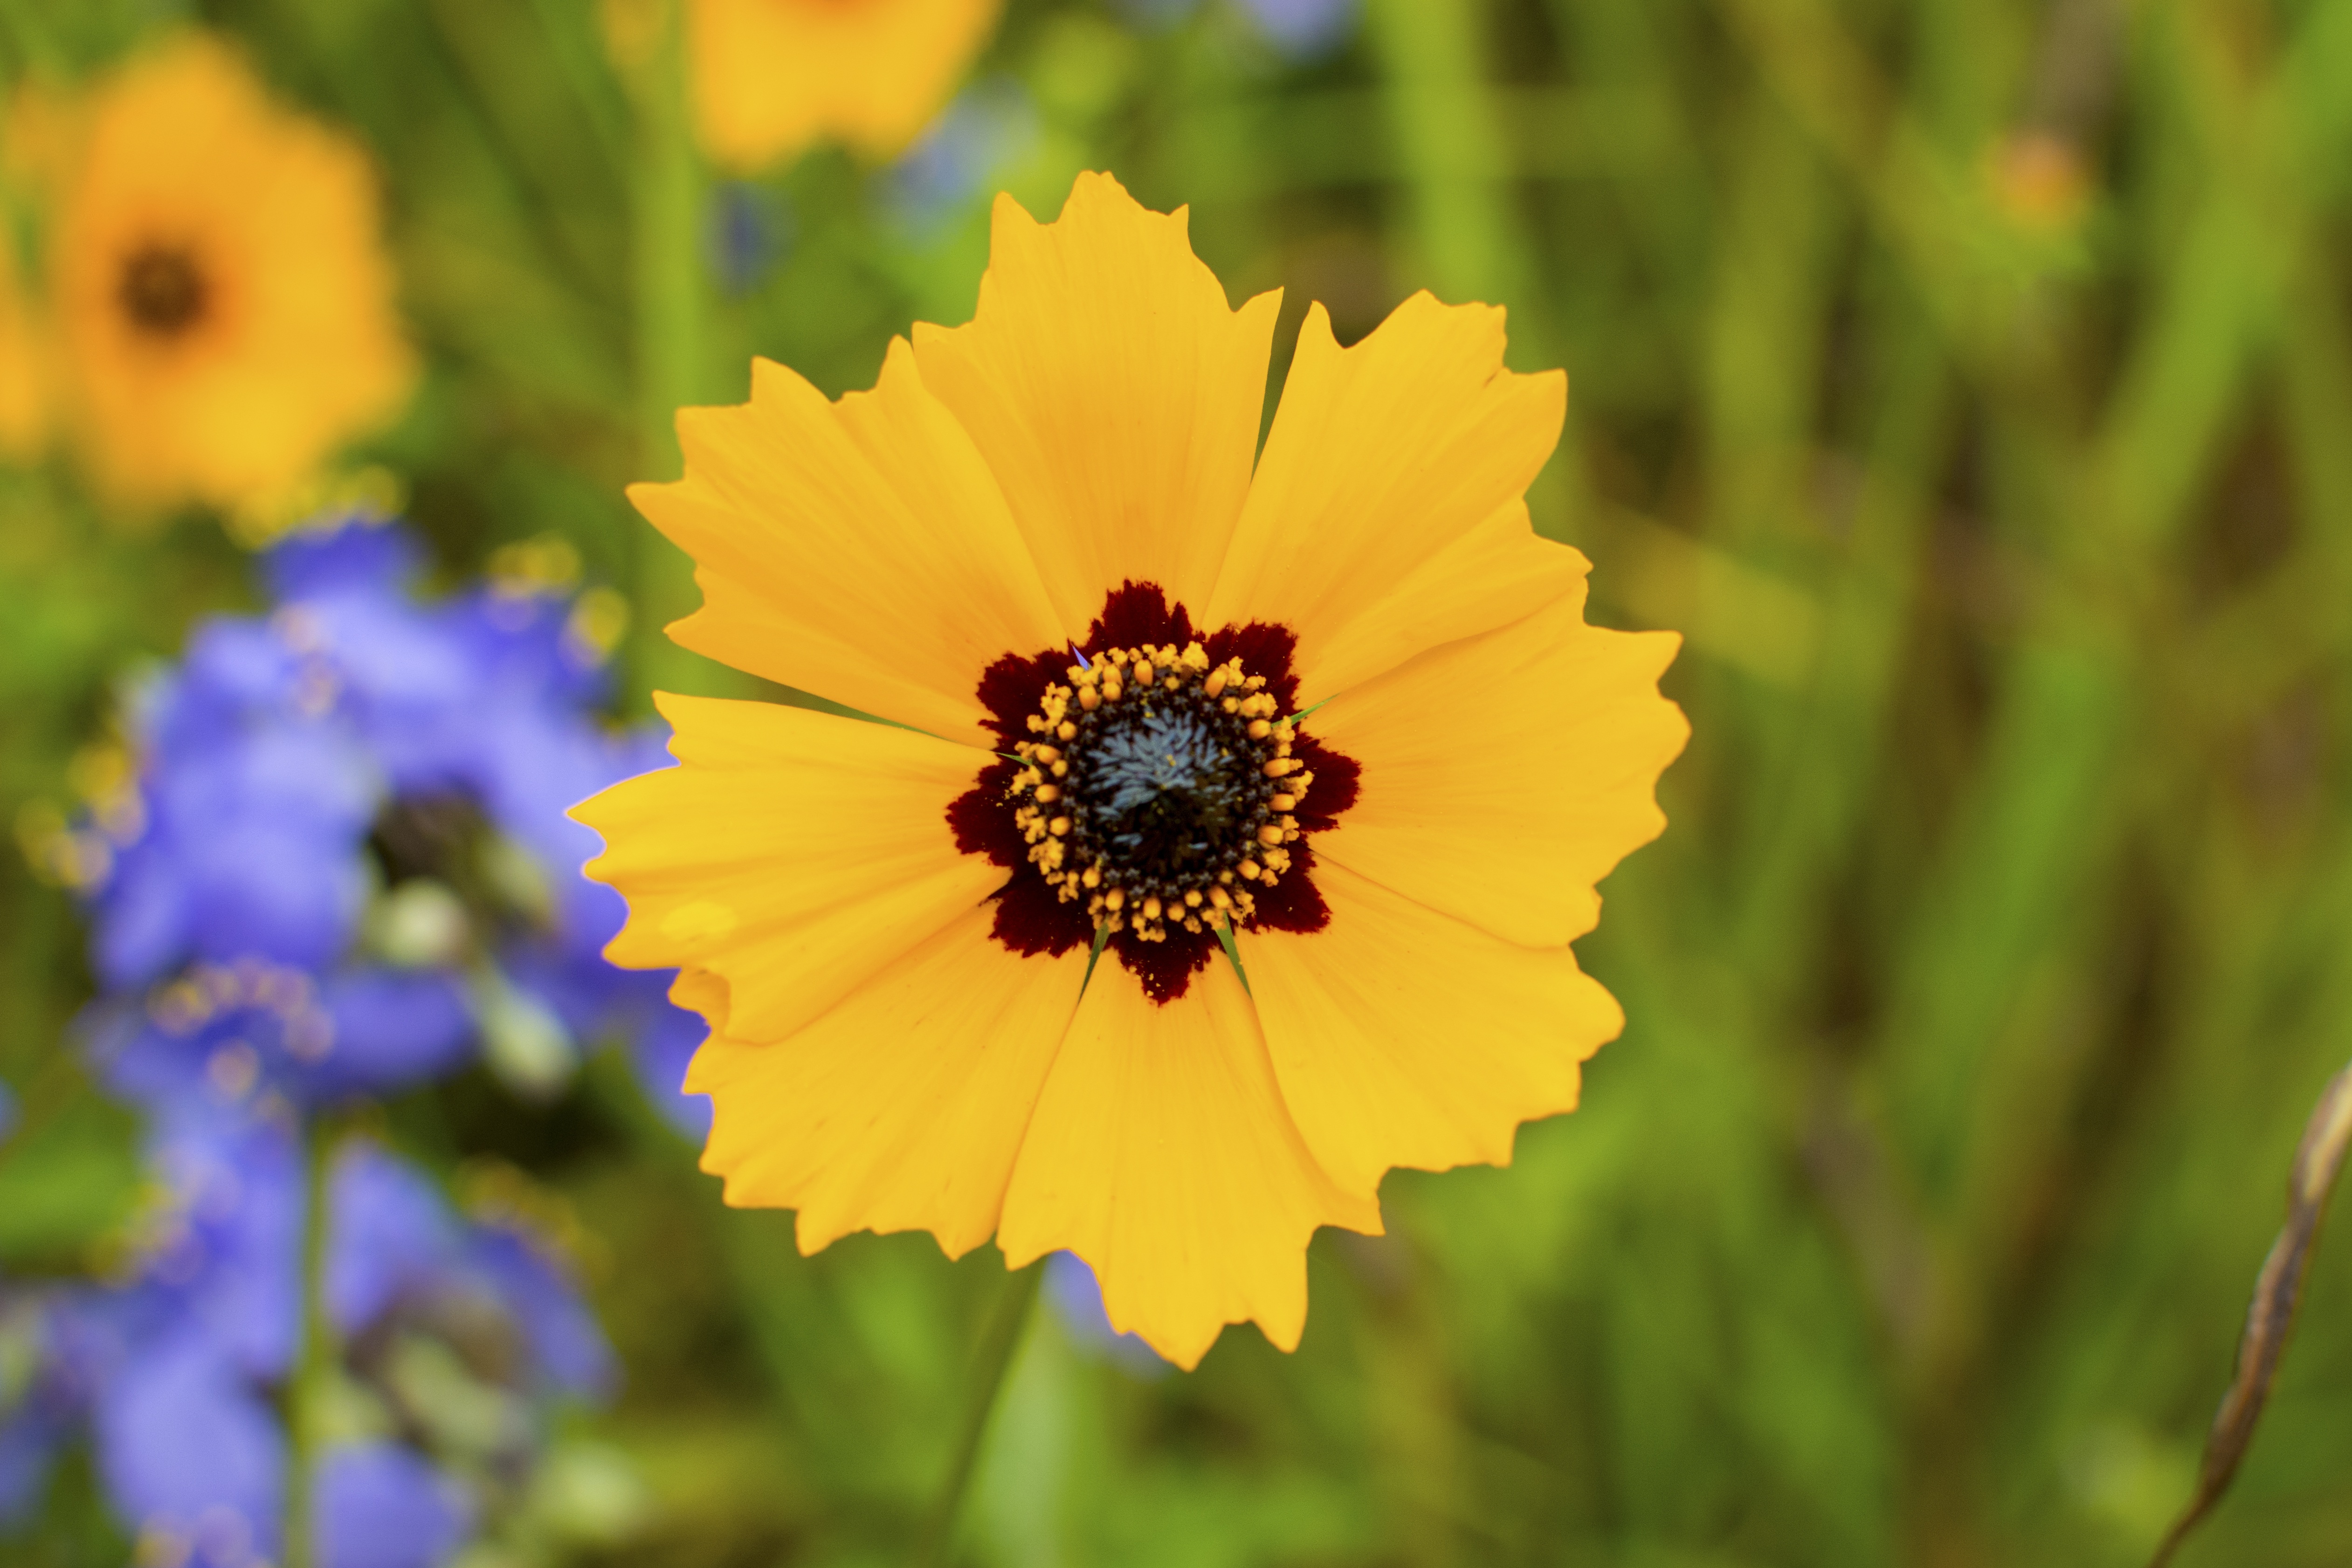
nature, blossom, plant, field, meadow, prairie, flower, petal, summer, bouquet, spring, herb, botany, yellow, flora, wildflower, close up, outdoors, wildflowers, mothers day, nectar, macro photography, nat, flowering plant, daisy family, coreopsis basalis, annual plant, plant stem, land plant